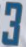
Number: 3